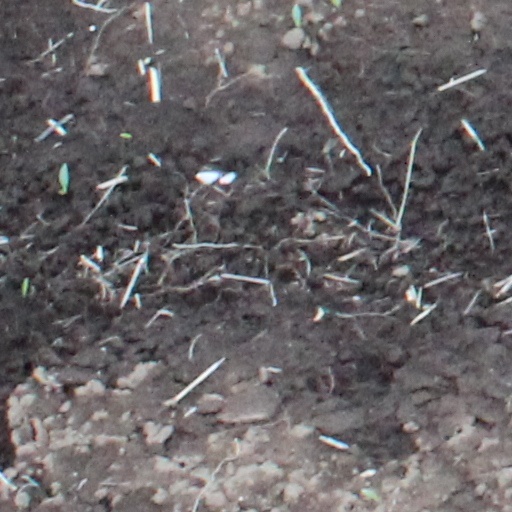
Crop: wheat